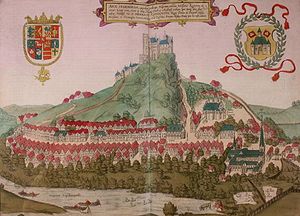
Otto, Hertug af Estland og Lolland / Biografi
Segeberg, hvor junker Otto sad fanget. Fra Civitates orbis terrarum Köln 1588.
Otto Christoffersen var en dansk prins og næstældste søn af Christoffer 2. og Eufemia af Pommern. Otto var hertug af Estland og Lolland.